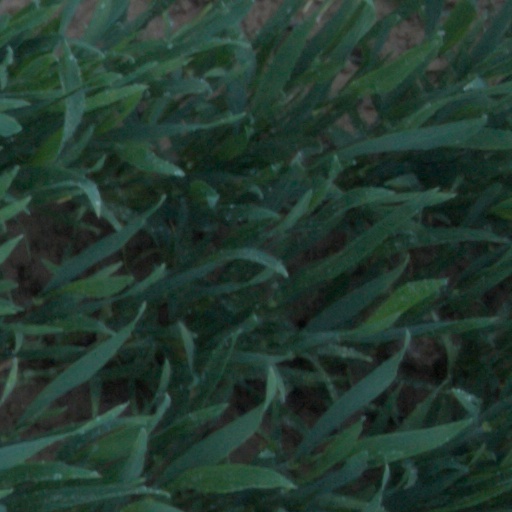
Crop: wheat